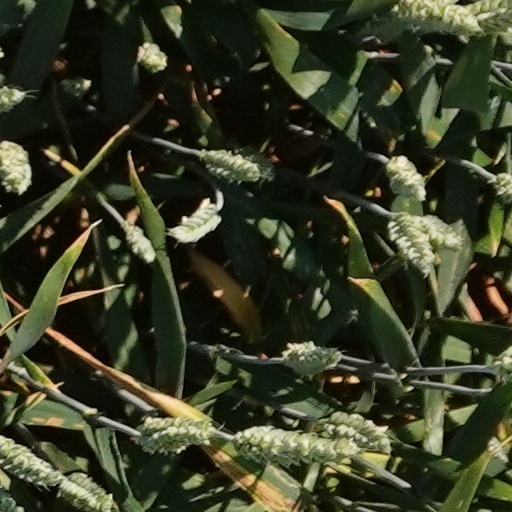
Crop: wheat